National Workers Memorial (Australia)

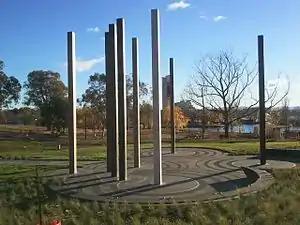
The National Workers Memorial in 2013

The National Workers Memorial in the national capital, Canberra, Australian Capital Territory, is Australia's place for honouring workers who have died as a result of work-related accidents, incidents and disease.